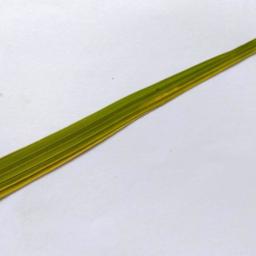
Label: Rice___Brown_Spot